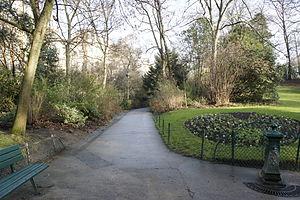
Parc des Buttes Chaumont, Paris, France.
La filière « des Buttes-Chaumont », ou parfois filière irakienne du 19ᵉ arrondissement, est une filière jihadiste. Son but était d'organiser l'envoi de jihadistes en Irak dans le cadre de la guerre d'Irak, et plus précisément vers la branche irakienne d'Al-Qaïda.